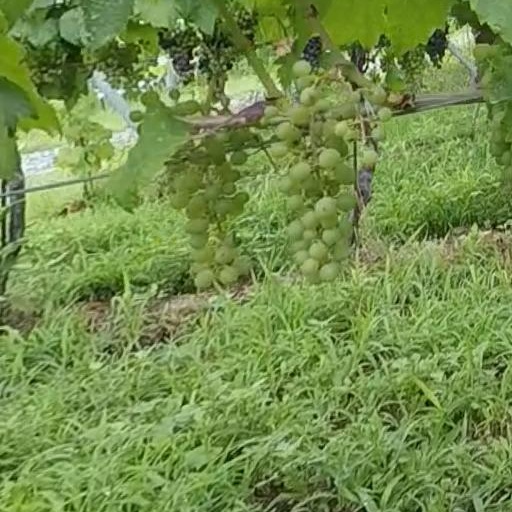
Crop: grape